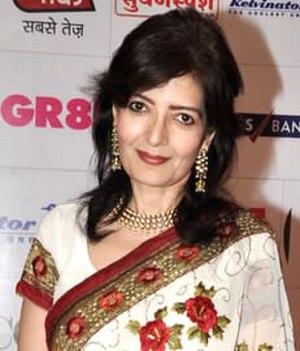
Miss Inde ou Femina Miss India, est un concours de beauté féminin tenu en Inde depuis 1947, destiné aux indiennes. Il est organisé par le magazine indien Femina publié par Bennett, Coleman & Co. Ltd.